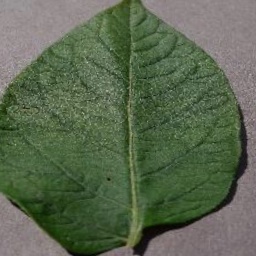
Etiqueta: Sana